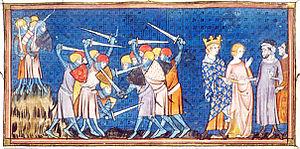
Charles le Simple, roi des Francs, donne sa fille en mariage au comte normand Rollon.